Rocket to Luna

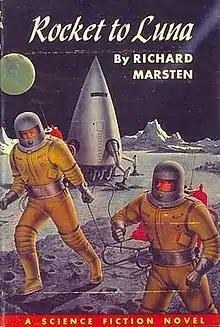
1953 First Edition Dust Jacket

Rocket to Luna is a juvenile science fiction novel by prolific author and screenwriter Evan Hunter (as Richard Marsten) published in 1953 by The John C. Winston Company with cover illustration by Alex Schomburg. The story follows the adventures of the main character Ted Baker after he mistakenly replaces a member of the first lunar expedition at the last moment before the rocket leaves for the Moon. "Rocket to Luna" is a part of the Winston Science Fiction set, a series of juvenile novels which have become famous for their influence on young science fiction readers and their exceptional cover illustrations by award-winning artists.